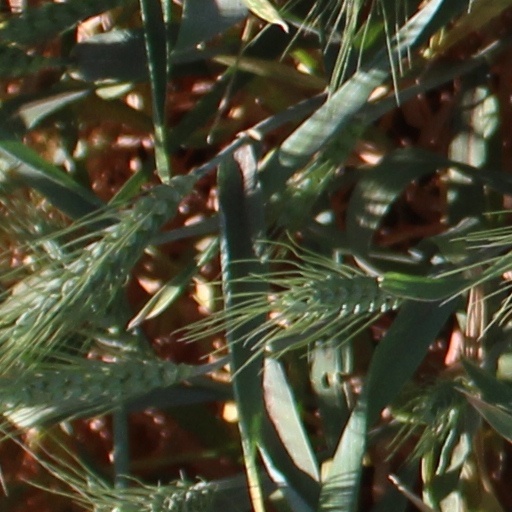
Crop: wheat